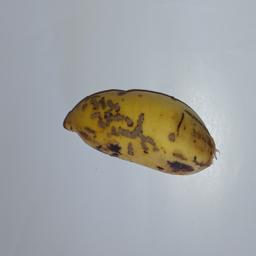
Banana variety: Champa Kola